Tawaif

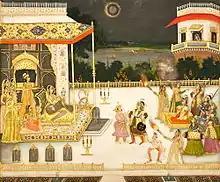
Miniature painting showing Qudsiya Begum being entertained with fireworks and dance (1742 CE by Mir Miran)

Tawaifs have existed for centuries in the Indian subcontinent, with one of the earliest references to the profession being the character Vasantasena from the 5th century BC Sanskrit drama "Mṛcchakatika". In early India, Gaṇikā referred to a courtesan or public dancing girl. Ganikas were trained in fine arts like dance and music to entertain kings, princes, and other wealthy patrons on religious and social occasions. Women competed to win the title of a Nagarvadhu. The most beautiful woman, and most talented in various dance forms, was chosen as the Nagarvadhu. For example, Amrapali is a famous Nagarvadhu or royal dancer.